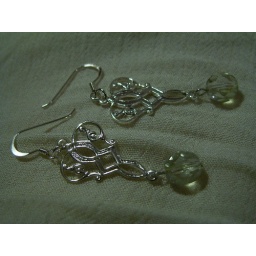
925 silver earring hooks with silver-plated filigree component and 925 silver pins. Dangle of faceted Czech pressed glass in light green.